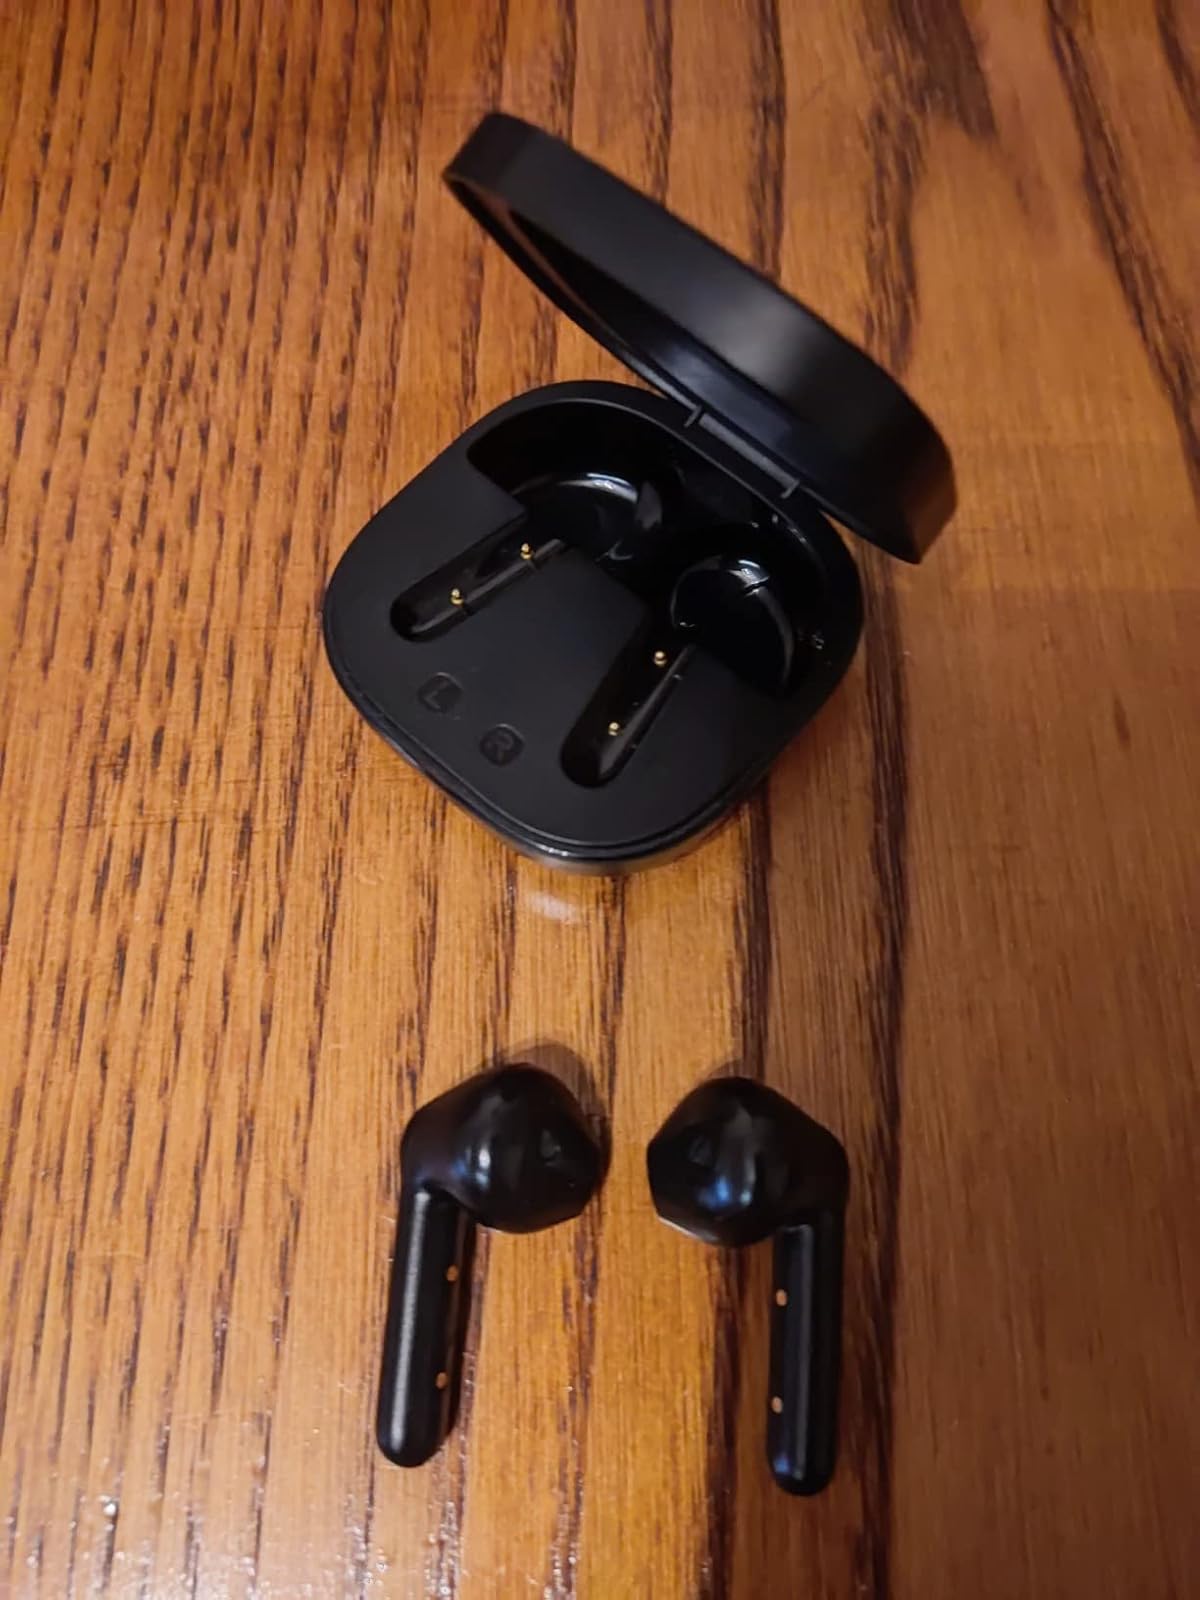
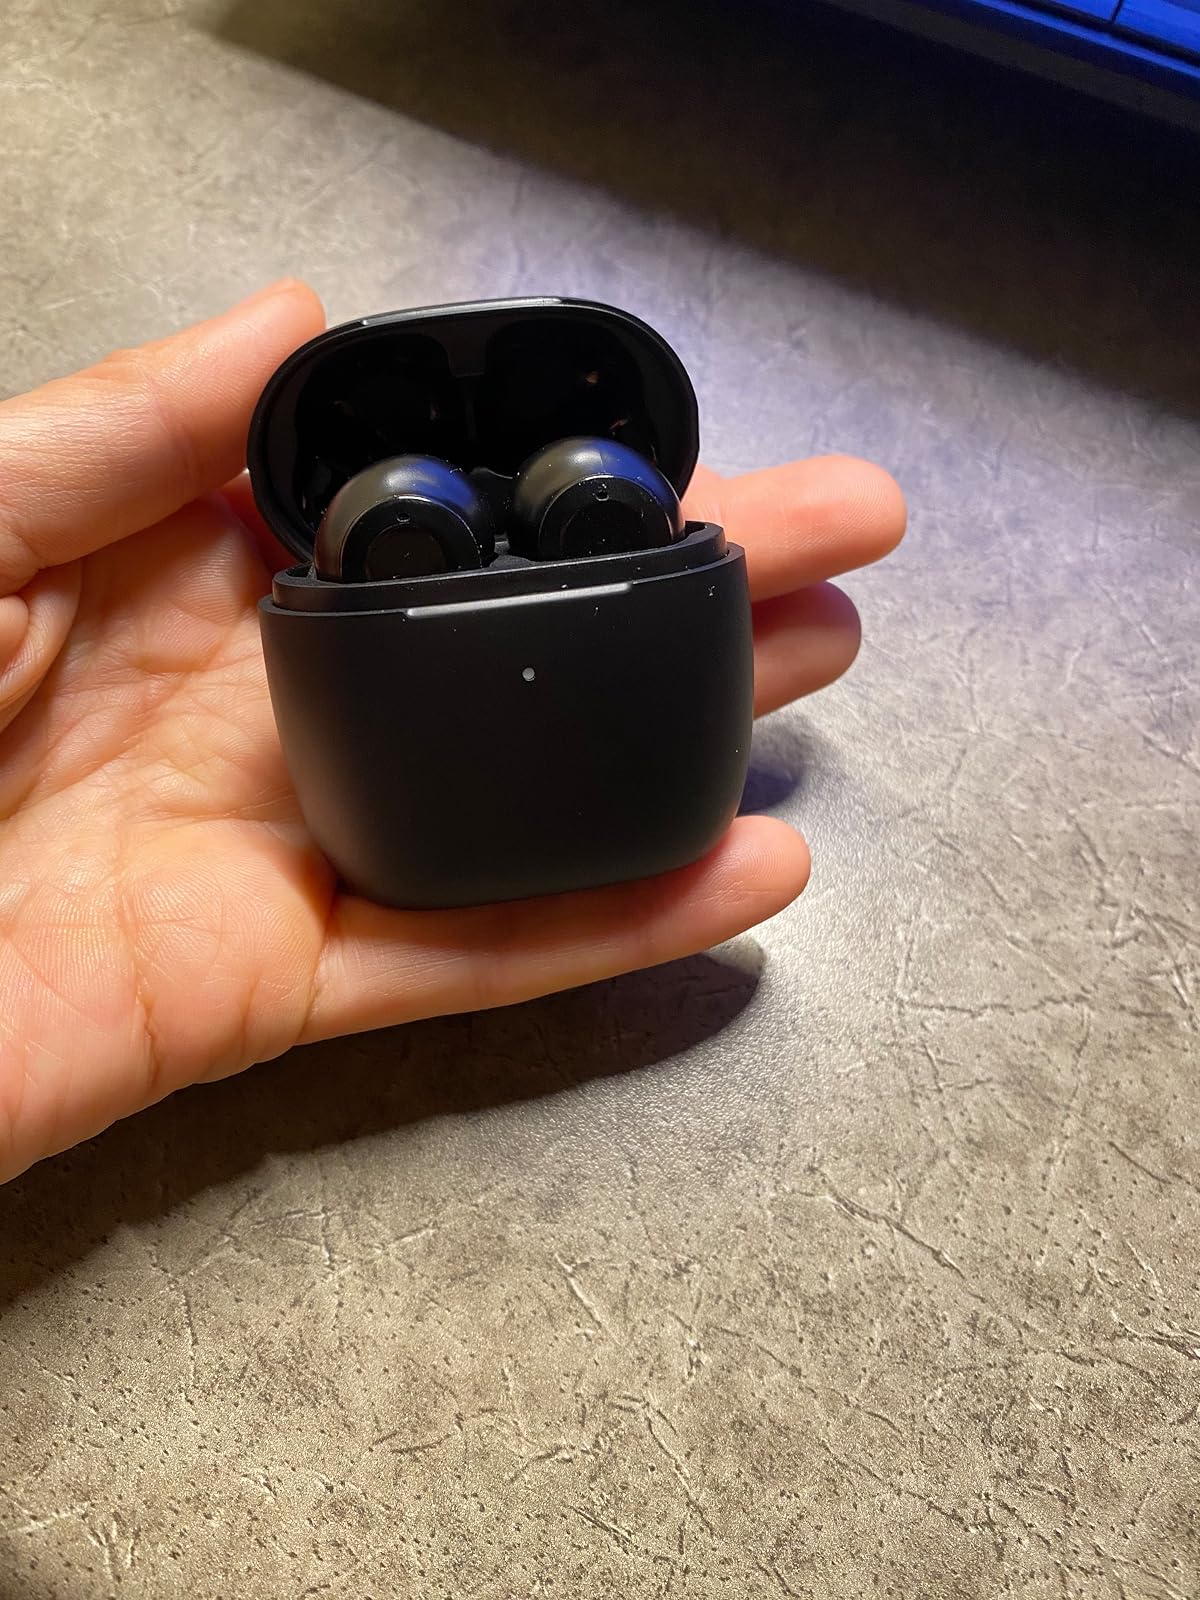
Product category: earbuds
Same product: no